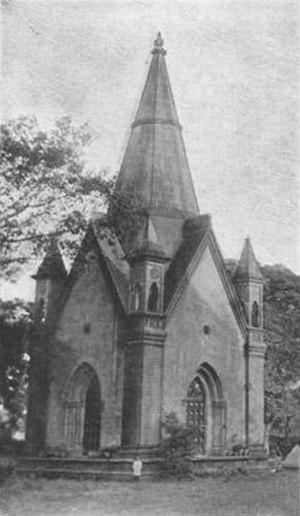
David Sassoon, né en octobre 1792 à Bagdad et décédé le 7 novembre 1864 à Pune, a été le trésorier général de Bagdad de 1817 à 1829. Réfugié en Inde, il acquiert une fortune considérable dans le négoce, la finance et l'industrie. Il est nommé président de la communauté juive de Bombay, principalement d'origine bagdadienne.
L'histoire des Juifs en Inde recouvre celle de trois communautés juives historiques totalisant six mille membres, chacune dans une aire géographique très déterminée : la communauté de Cochin dans le Sud du sous-continent, les Bene Israël dans les environs de Bombay et la communauté Baghdadi aux alentours de Calcutta et de Bombay. La communauté de Cochin est elle-même divisée en deux groupes : les « Juifs noirs », plus anciens, et les « Juifs blancs », d'origine plus récente.